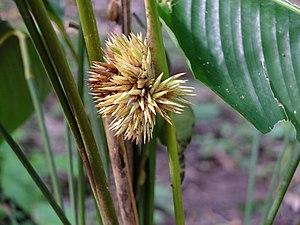
L'inflorescence apparaît sur la tige de la feuille